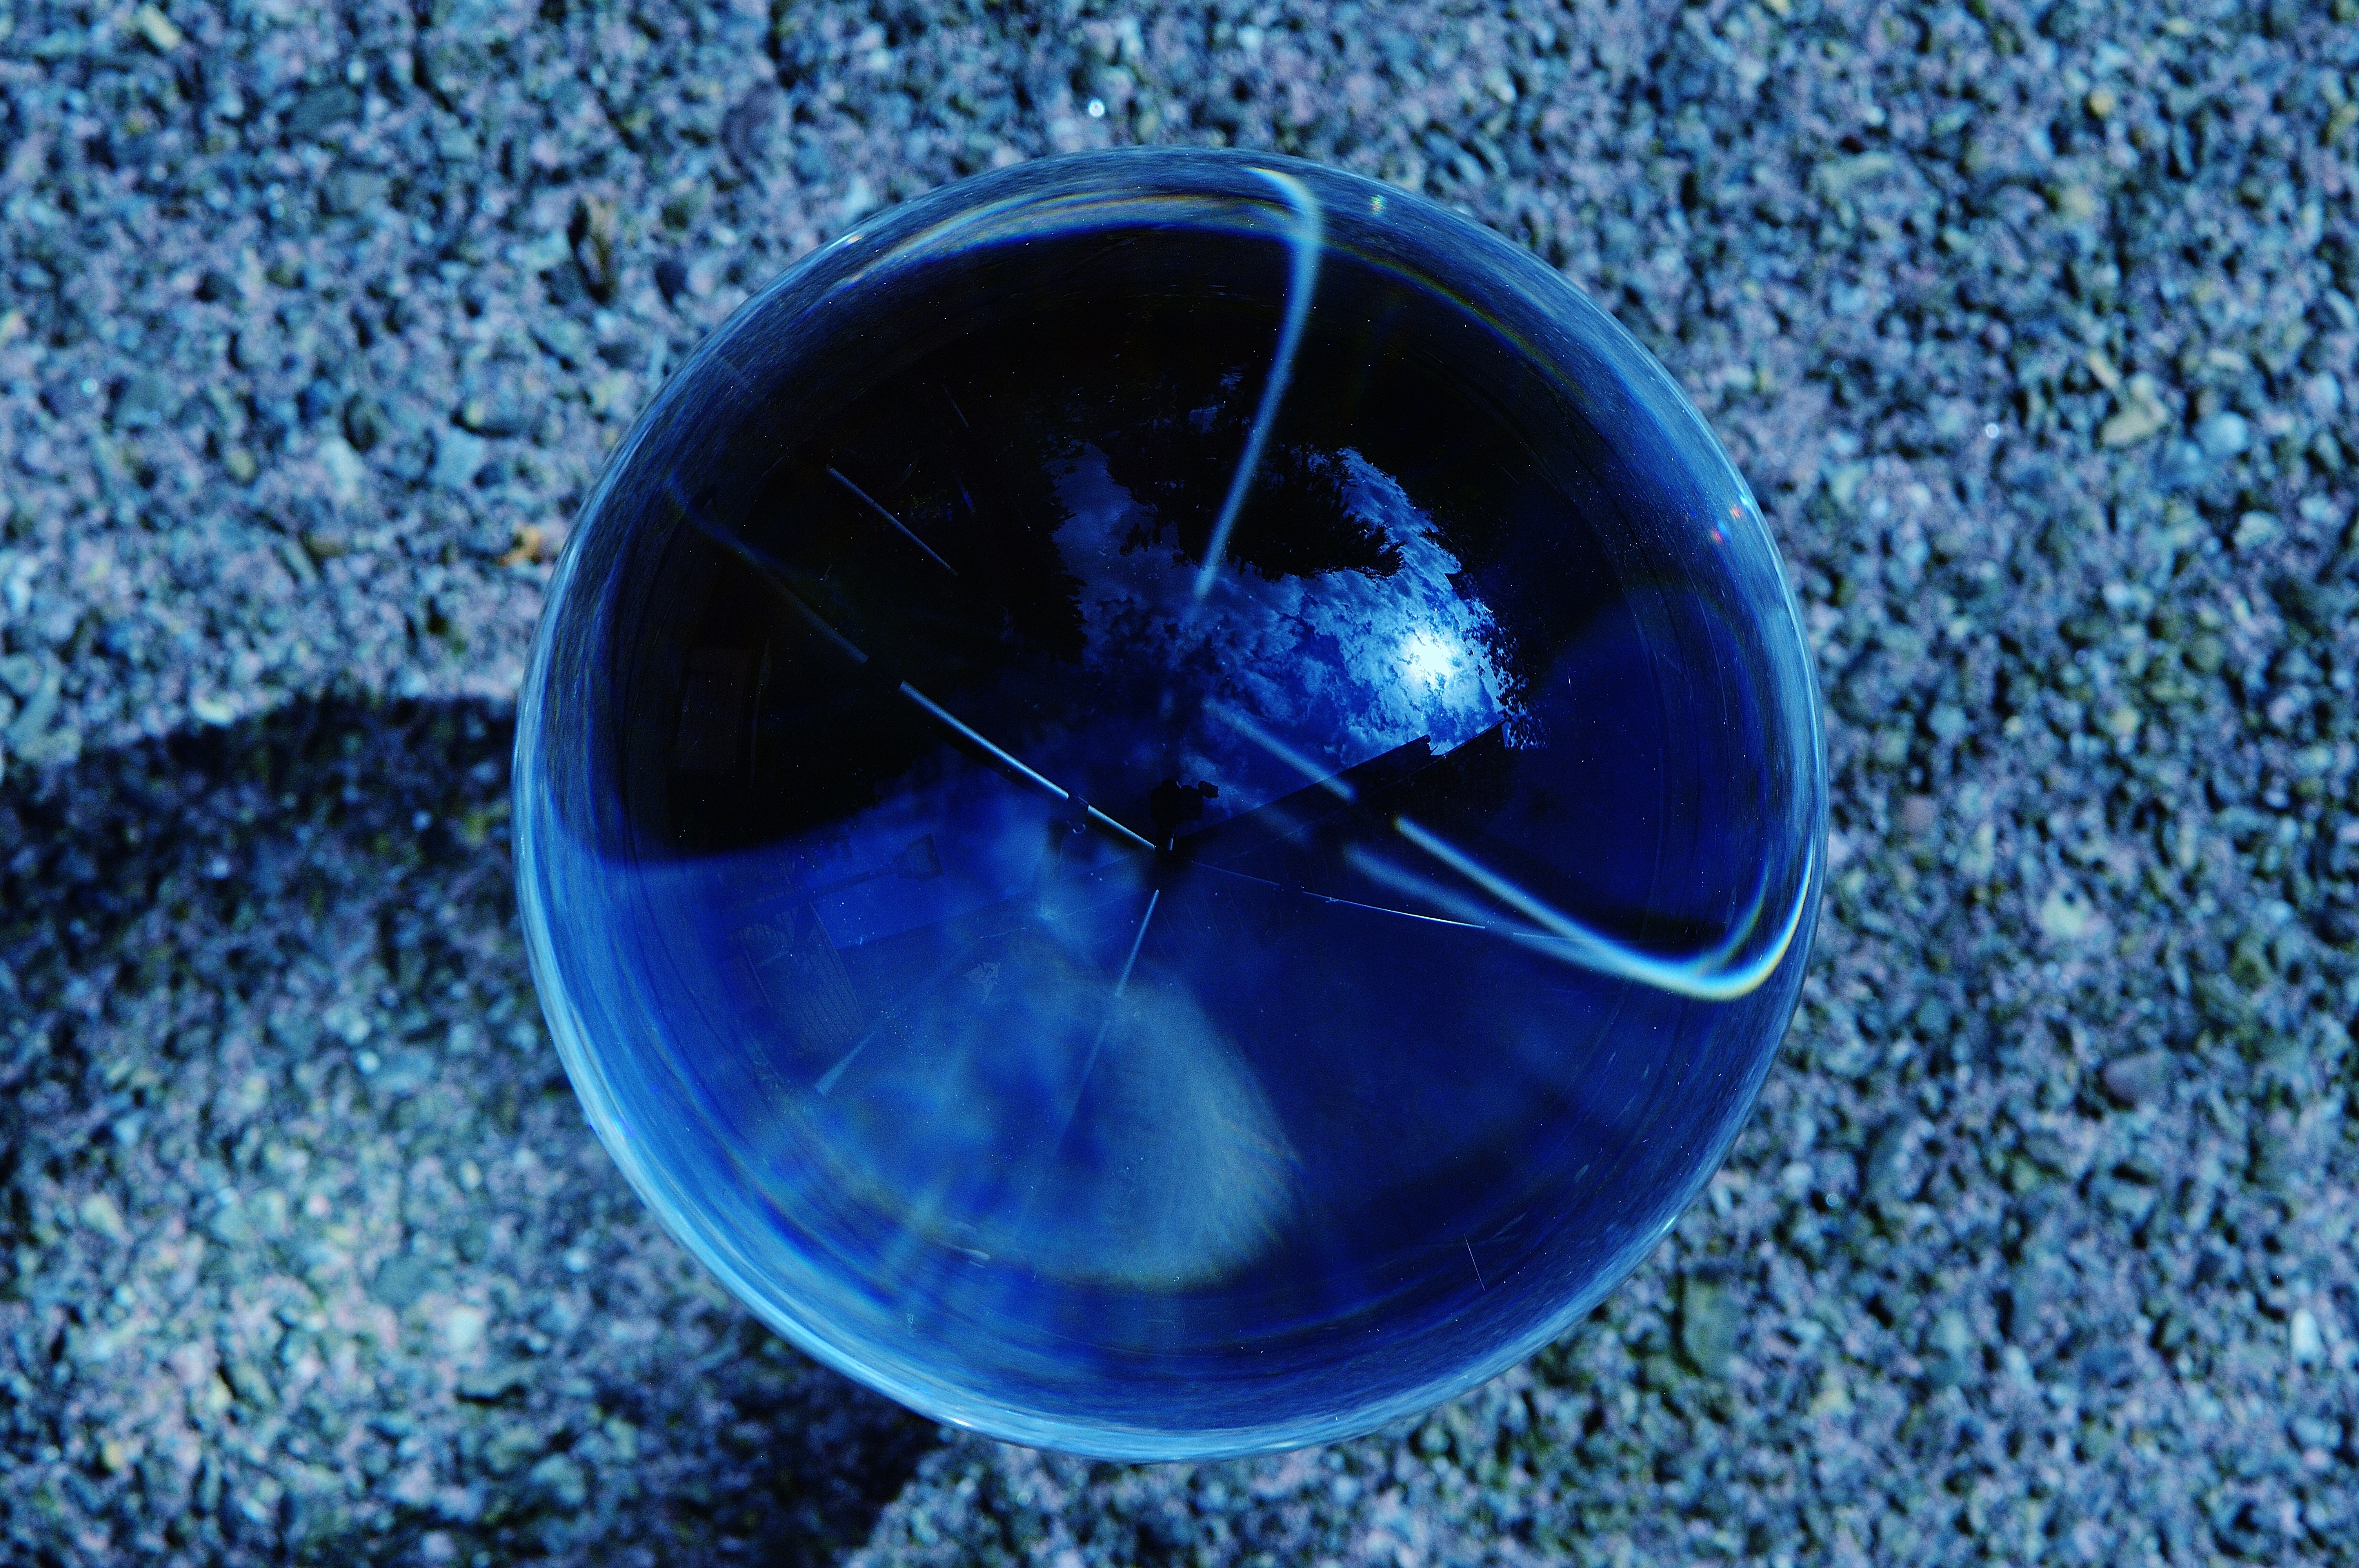
light, glass, reflection, biology, blue, circle, transparent, ball, sphere, shape, glass ball, mirroring, macro photography, about, cobalt blue, liquid bubble